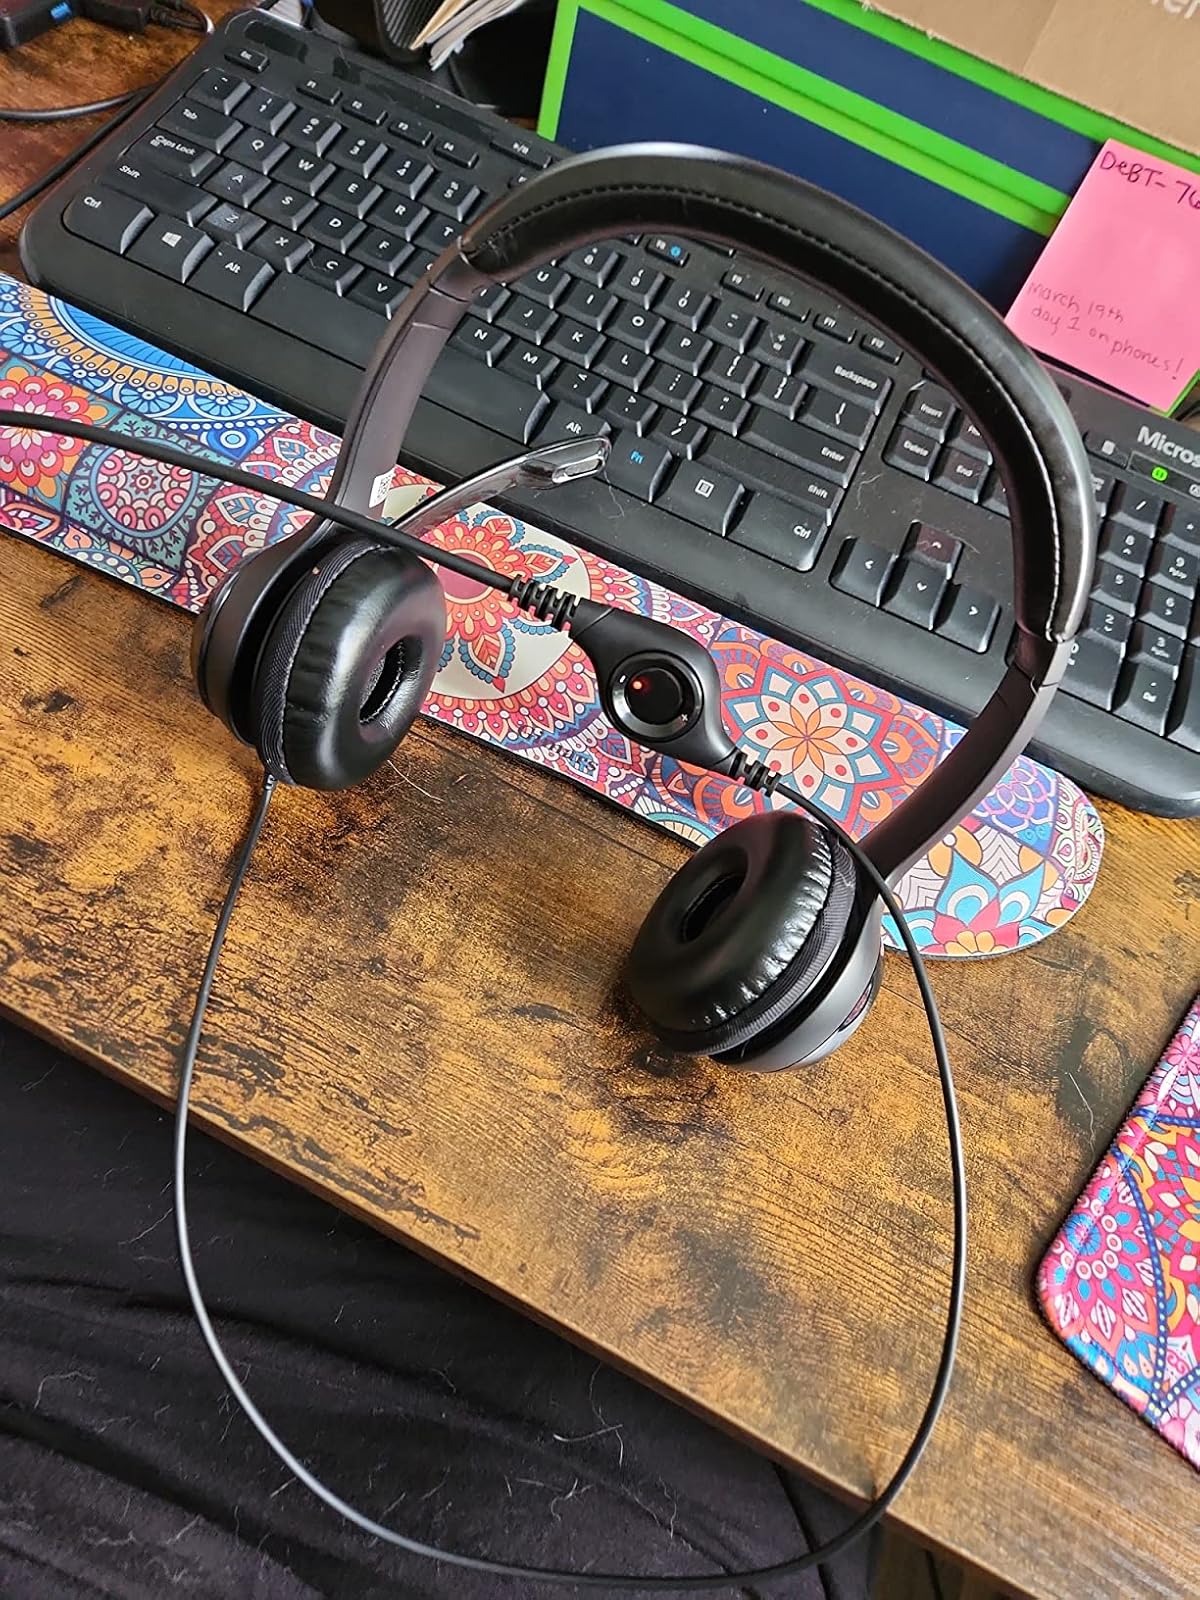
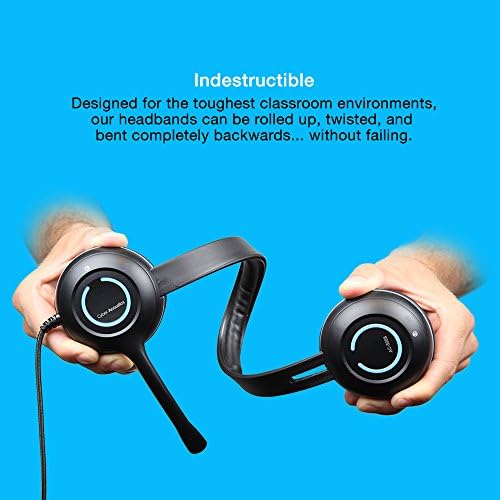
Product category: headphones
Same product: no